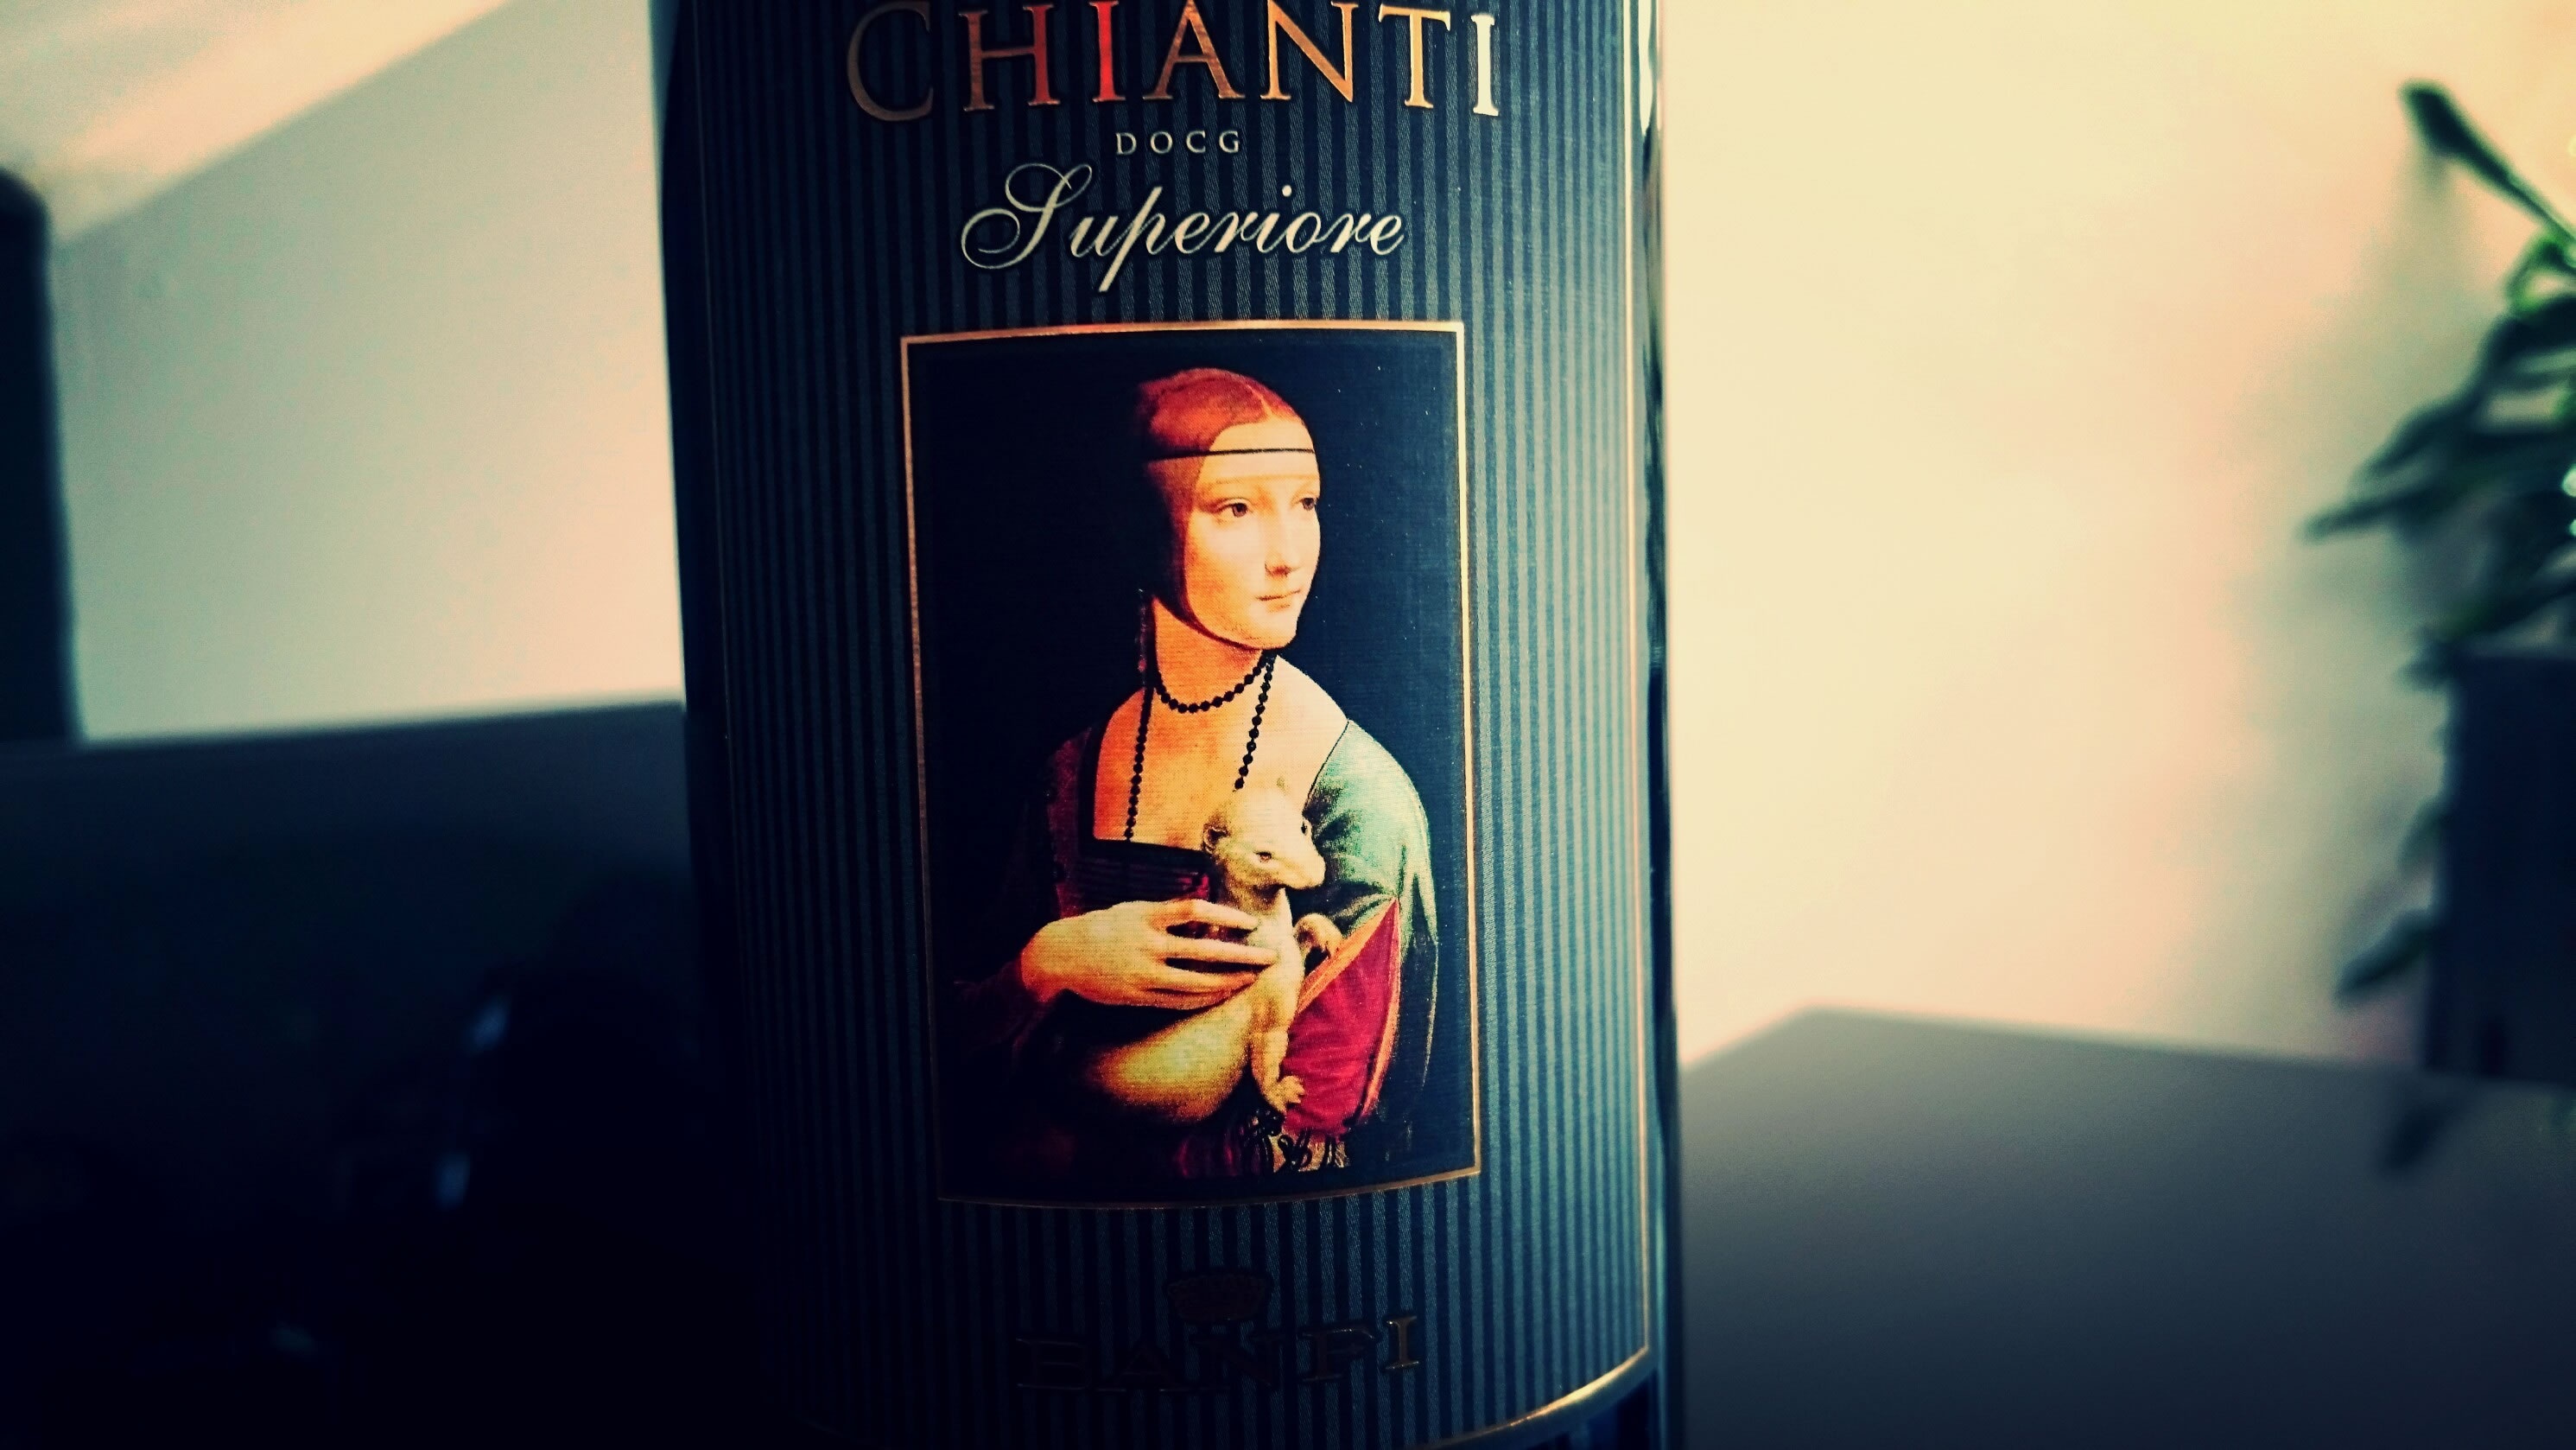
wine, photography, restaurant, advertising, red, color, italy, tuscany, bottle, blue, alcohol, photograph, poster, image, chianti, banfi